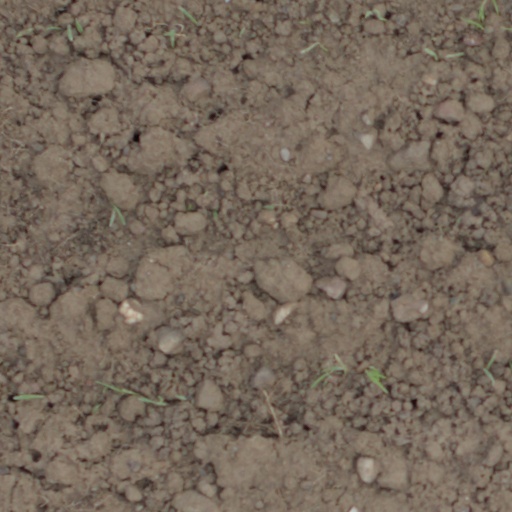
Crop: wheat